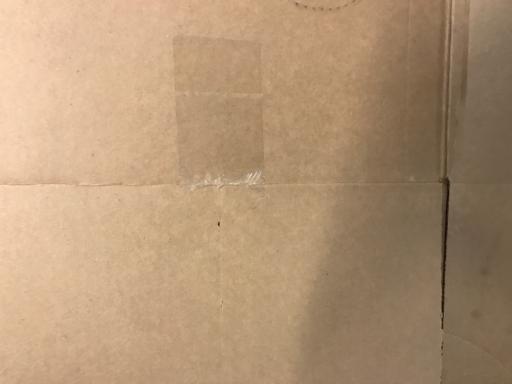
Label: cardboard